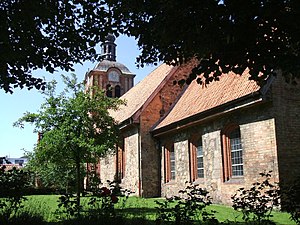
Sankt Hans Kirke (Flensborg)
Sankt Hans Kirke i Flensborg
Sankt Hans Kirke er en tysk kirke i Flensborg og er indviet til Johannes Døberen. Den enskibede, romanske kampestenskirke fra 1100-tallet ligger i Flensborgs ældste del syd for Flensborg Fjord.